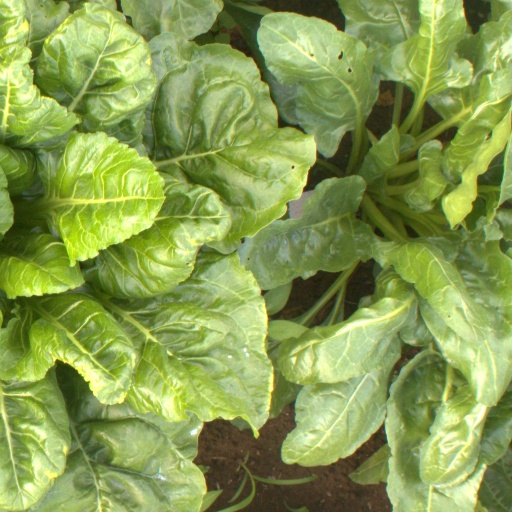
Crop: sugar beet